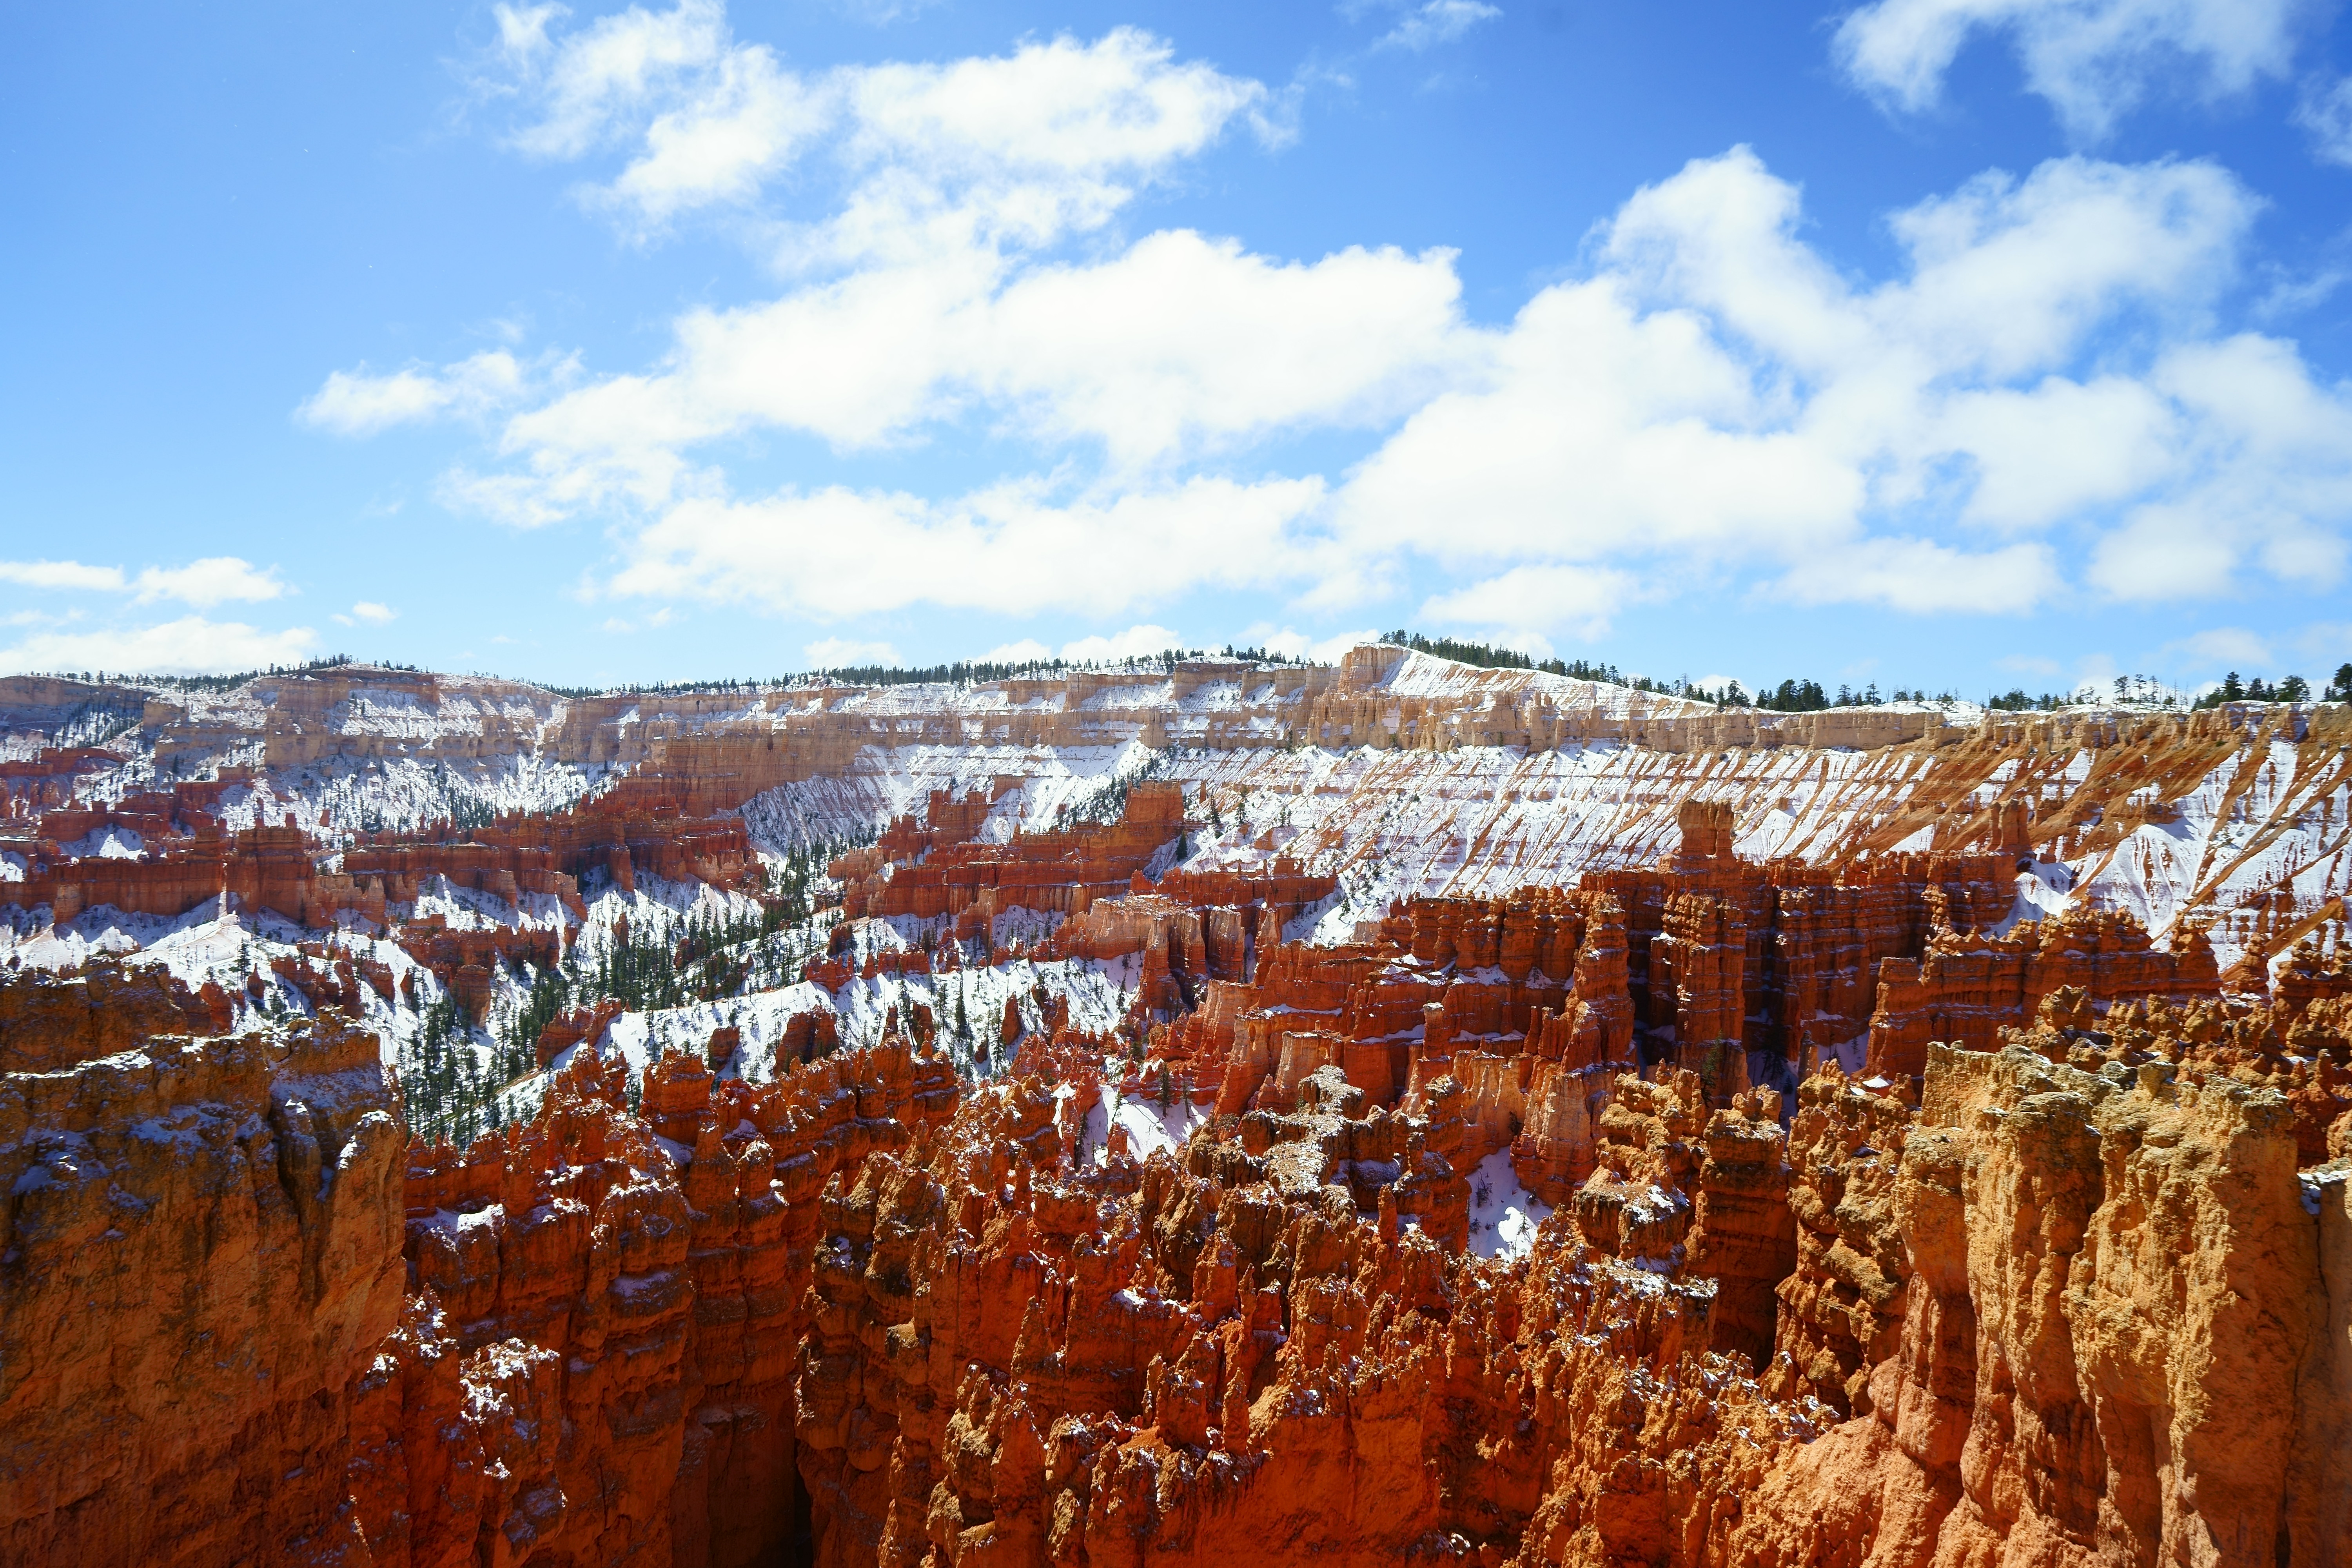
landscape, nature, mountain, snow, sky, formation, cliff, scenic, autumn, park, rocky, canyon, terrain, national park, clouds, geology, plateau, landform, geographical feature